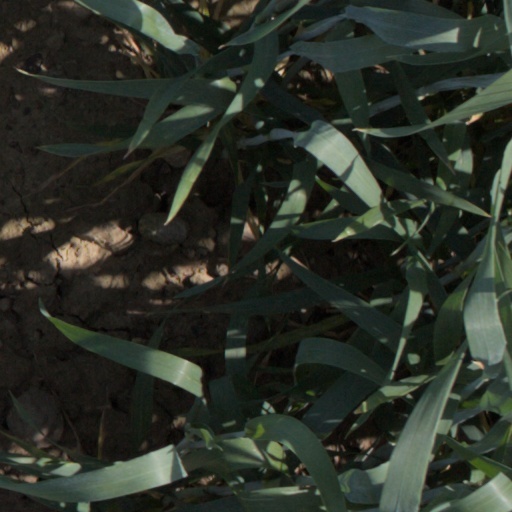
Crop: wheat